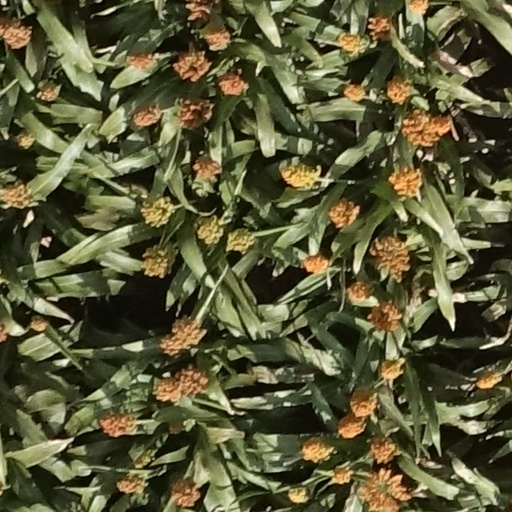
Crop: sorghum